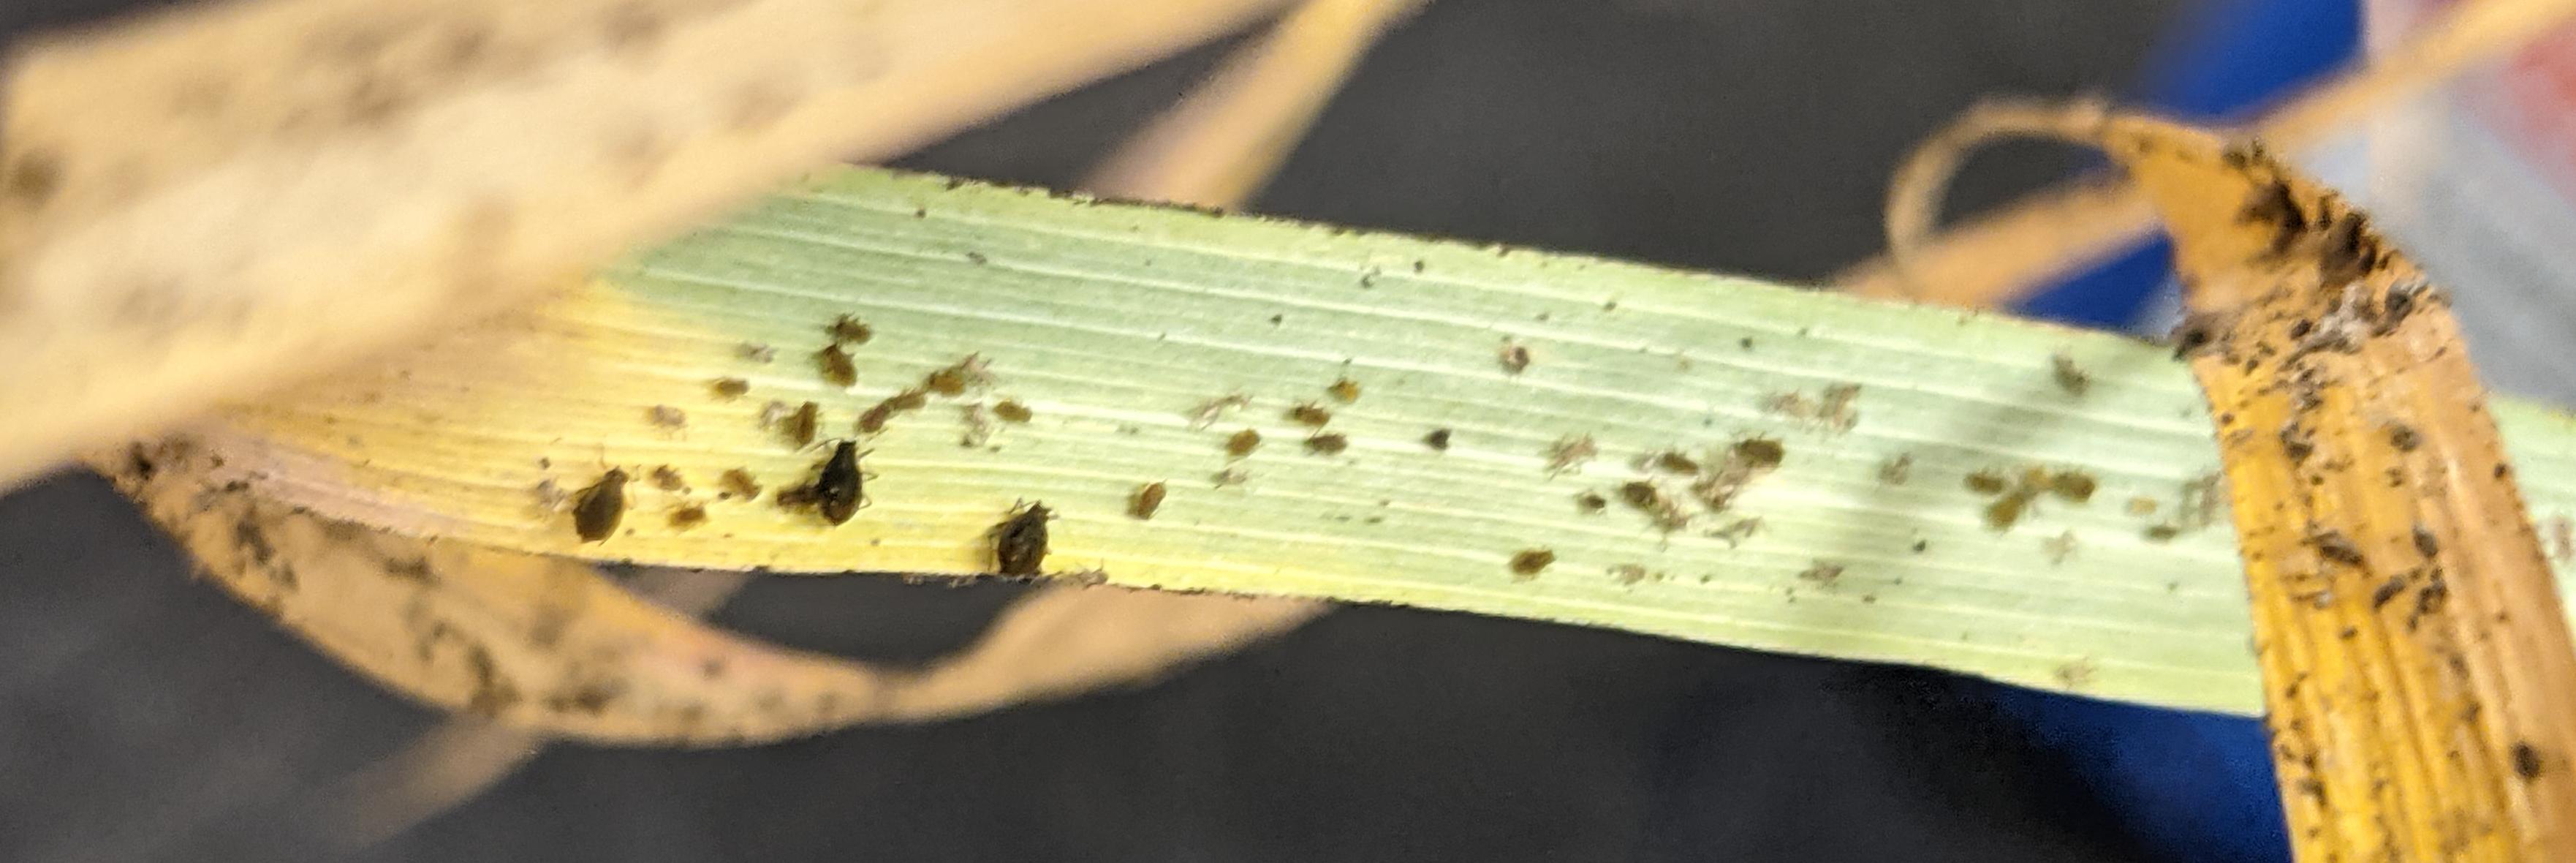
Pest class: bird_cherry_oat_aphid